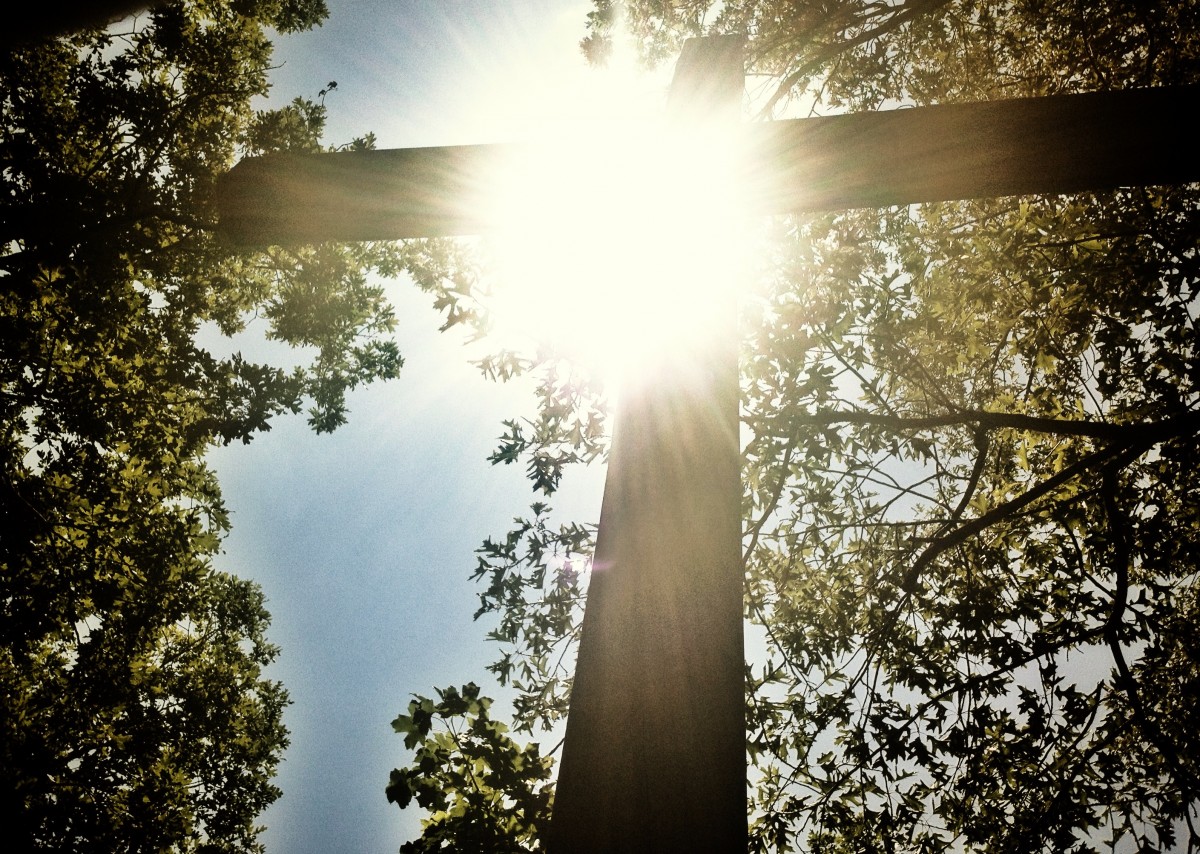
Tags: nature, forest, branch, light, sun, sunlight, morning, leaf, flower, atmosphere, reflection, atmospheric phenomenon